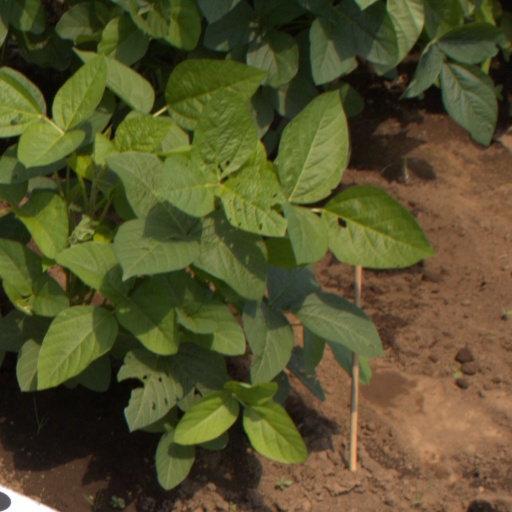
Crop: soybean